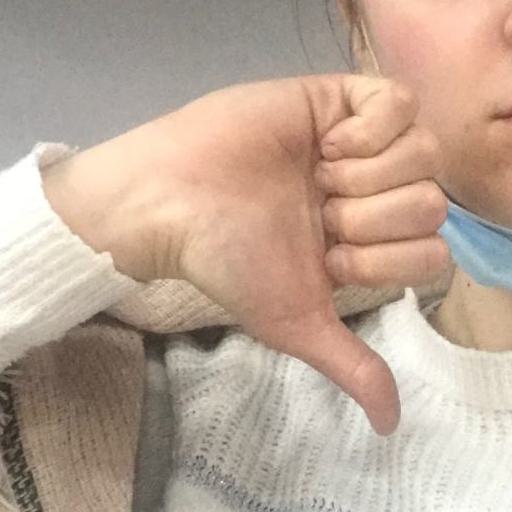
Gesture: dislike